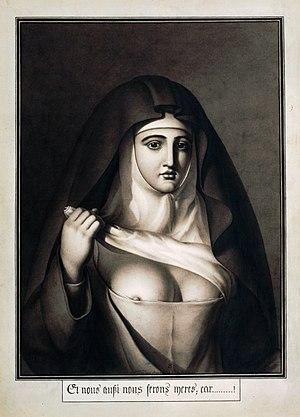
Jean-Jacques Lequeu, né le 14 septembre 1757 à Rouen et mort le 28 mars 1826 à Paris, est un architecte et dessinateur français.